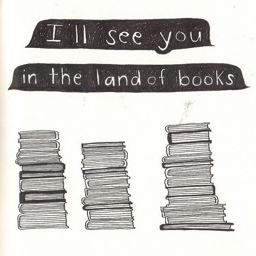
i 'll see you in the land of books .